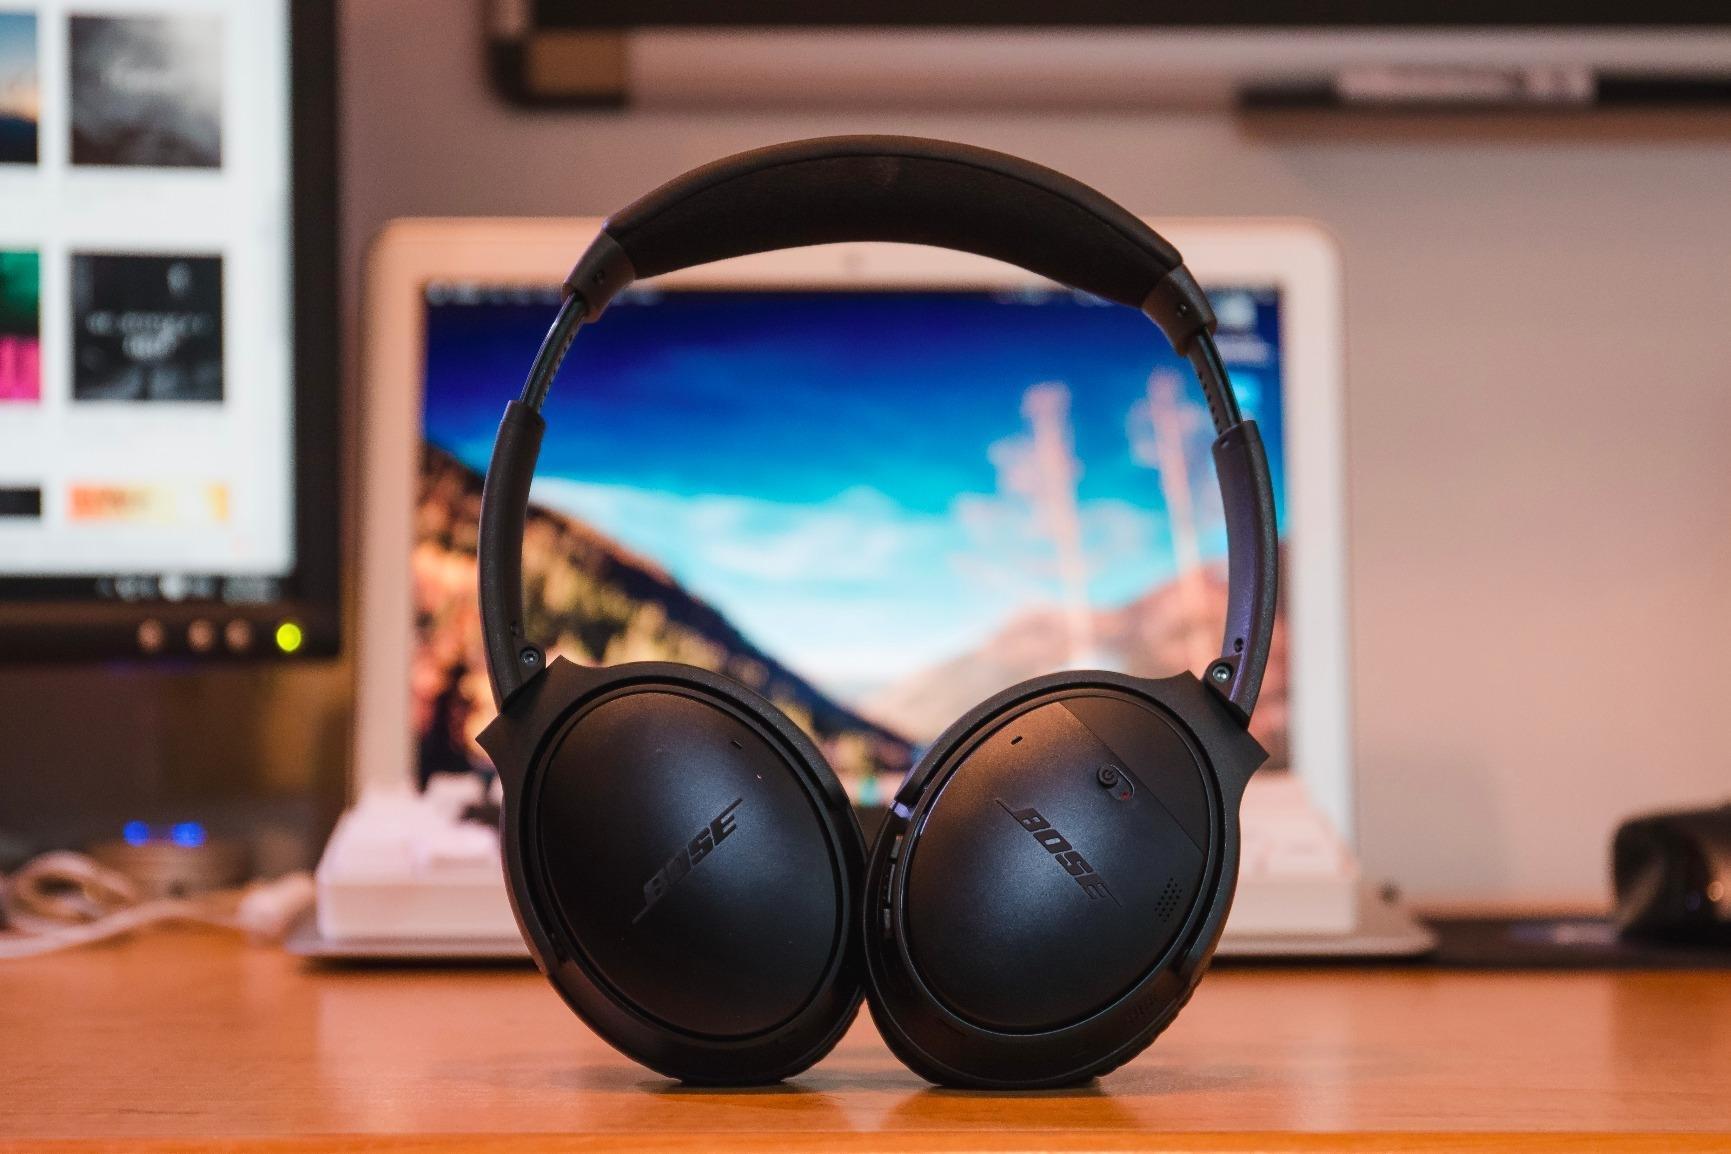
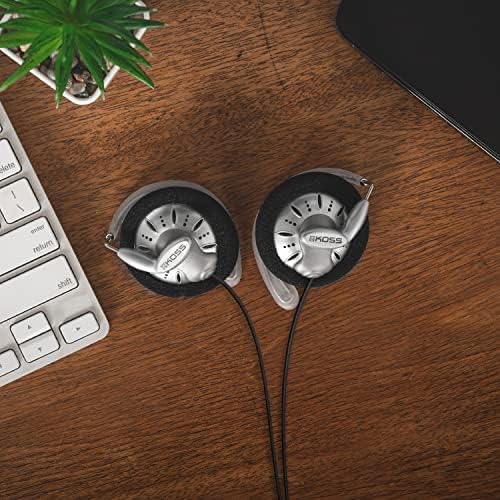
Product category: headphones
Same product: no